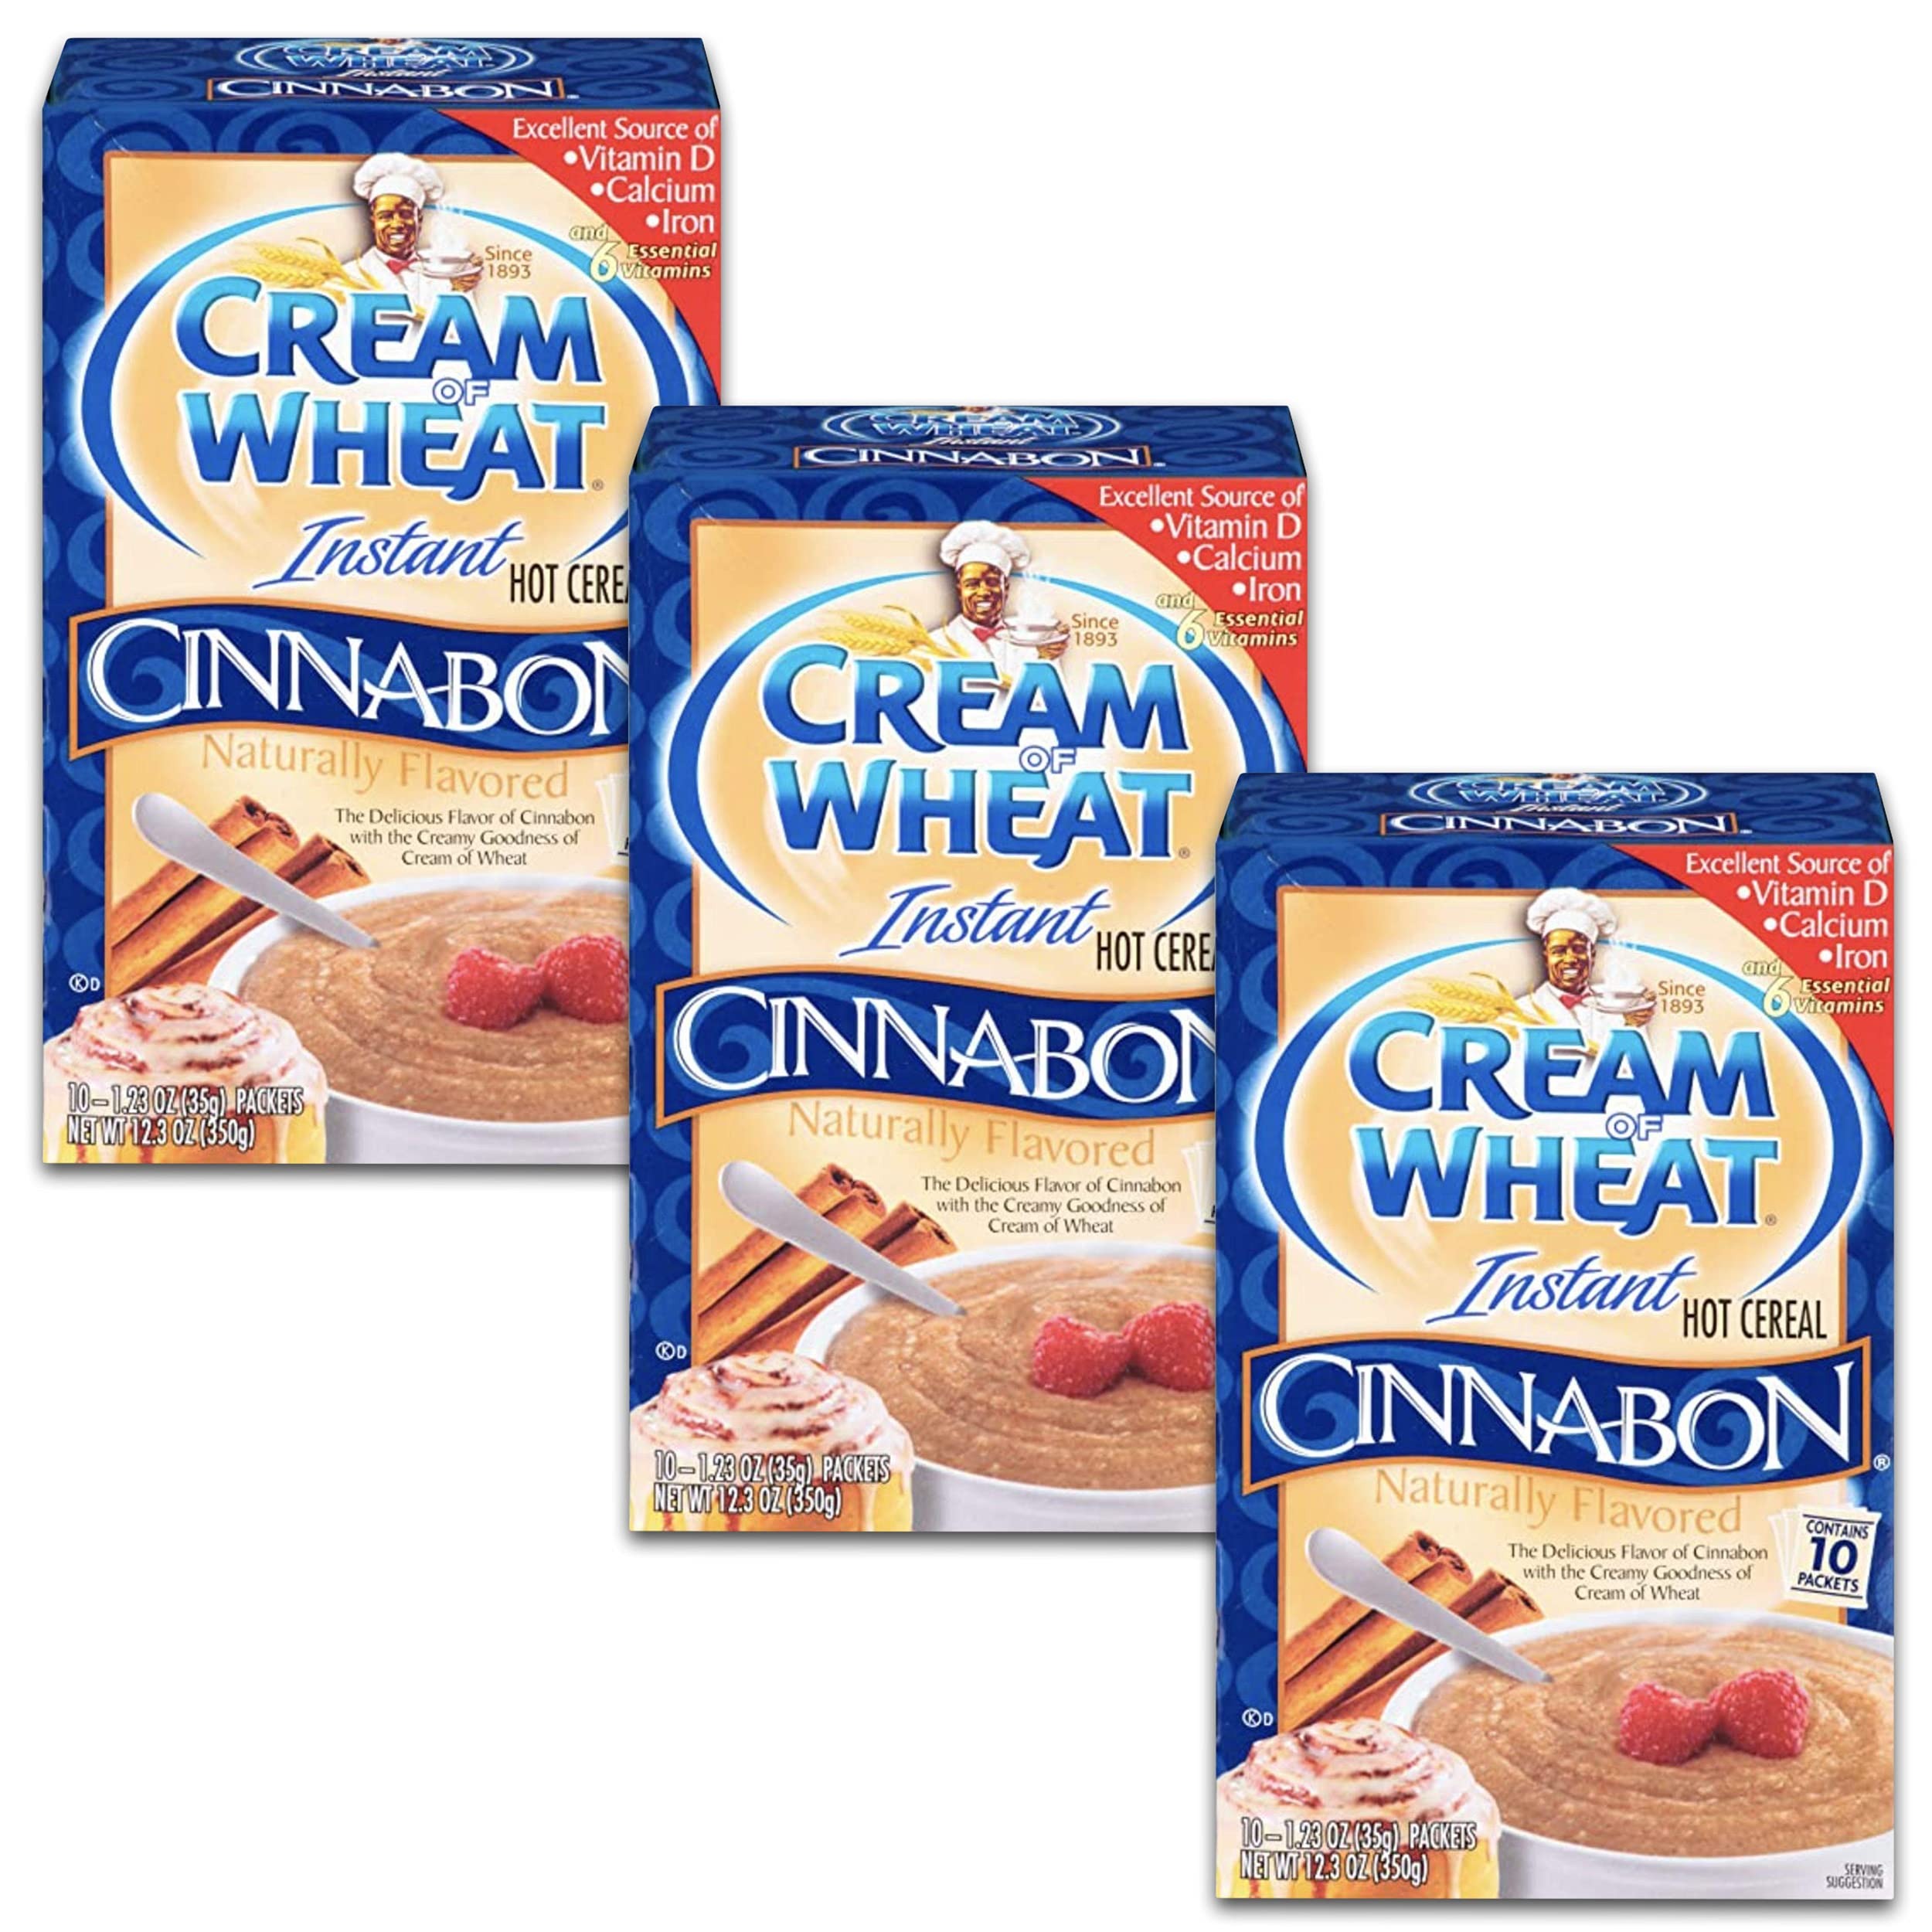
Item Name: Cream Of Wheat Instant Hot Cereal Original Flavor 12 Oz. Pack Of 3.
Value: 36.0
Unit: Ounce

Price: 13.56